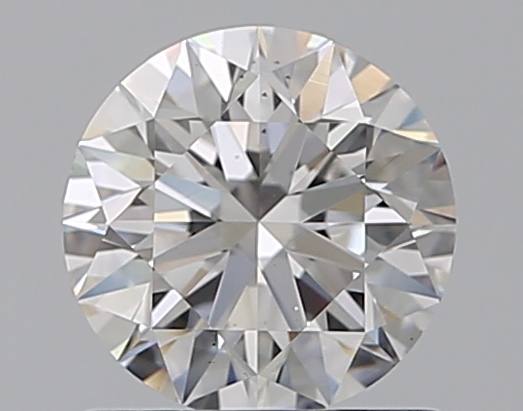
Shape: round
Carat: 0.8
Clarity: VS2
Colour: E
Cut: EX
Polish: EX
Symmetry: EX
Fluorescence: N
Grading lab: GIA
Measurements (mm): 5.9 x 5.94 x 3.7